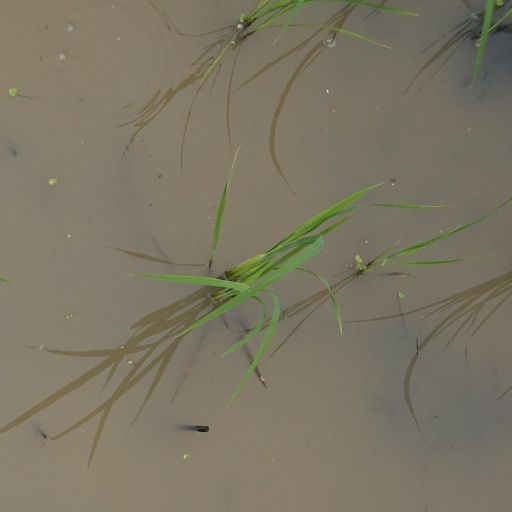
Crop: rice